Fariborz Arabnia

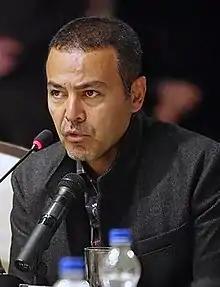
Arabnia in 2013

His criticisms and speech in three Haft television programs that were broadcast live on May 30, June 6, and June 13, 2010, caused controversy. In these conversations, he made sharp criticisms of the country's cultural management and the current relations imposed on artists and cinematographers. He also expressed concern about the accelerated and growing trend of immorality and the rule of lies and trickery on the social atmosphere of the country.